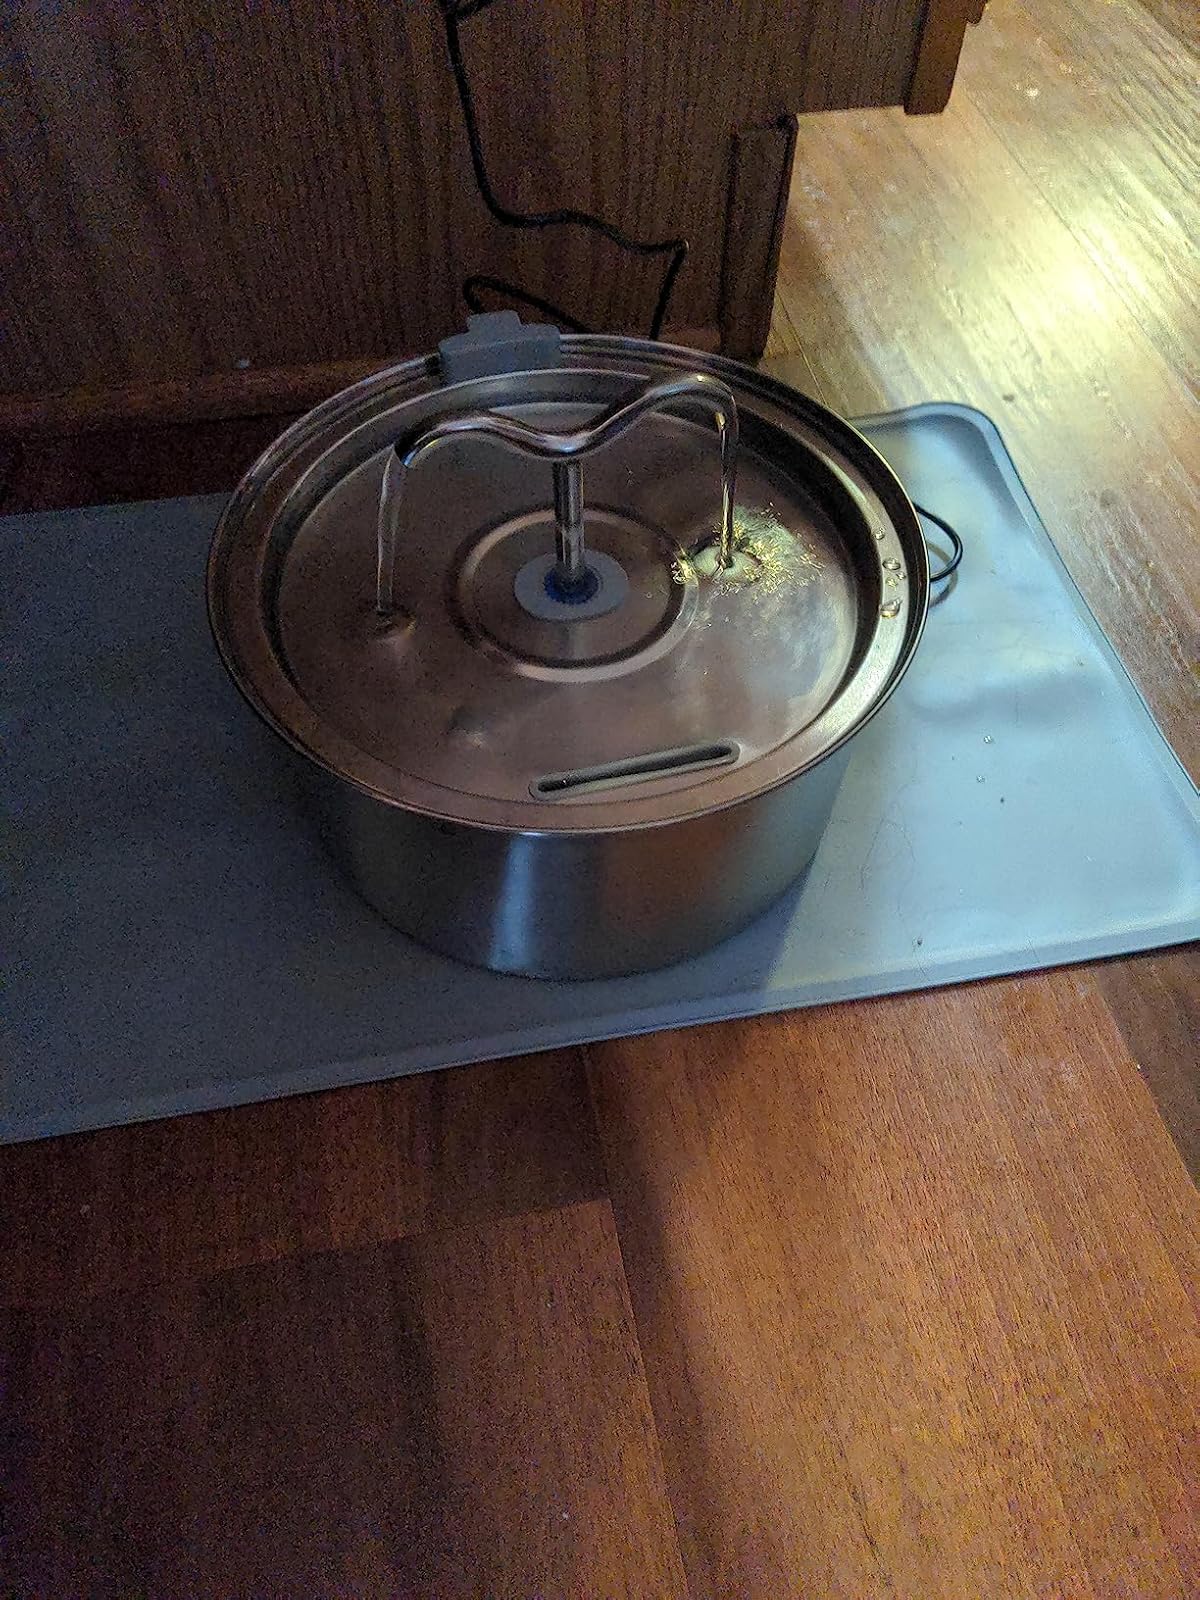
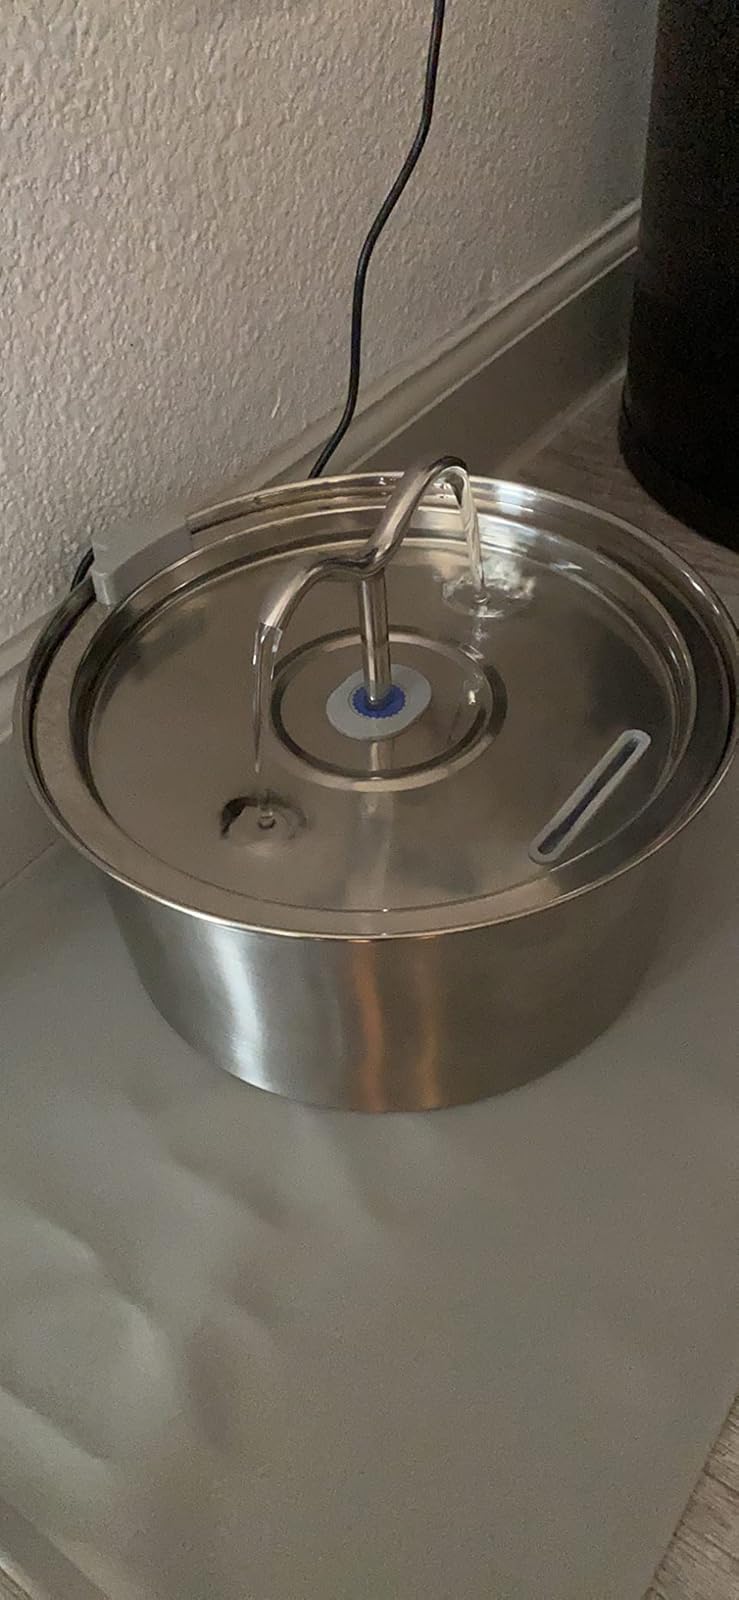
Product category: items_bowl
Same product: yes